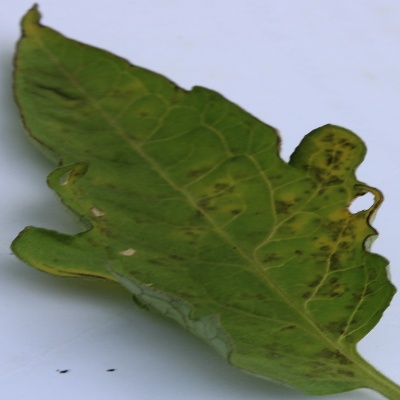
Crop: Tomato
Condition: septoria leaf spot